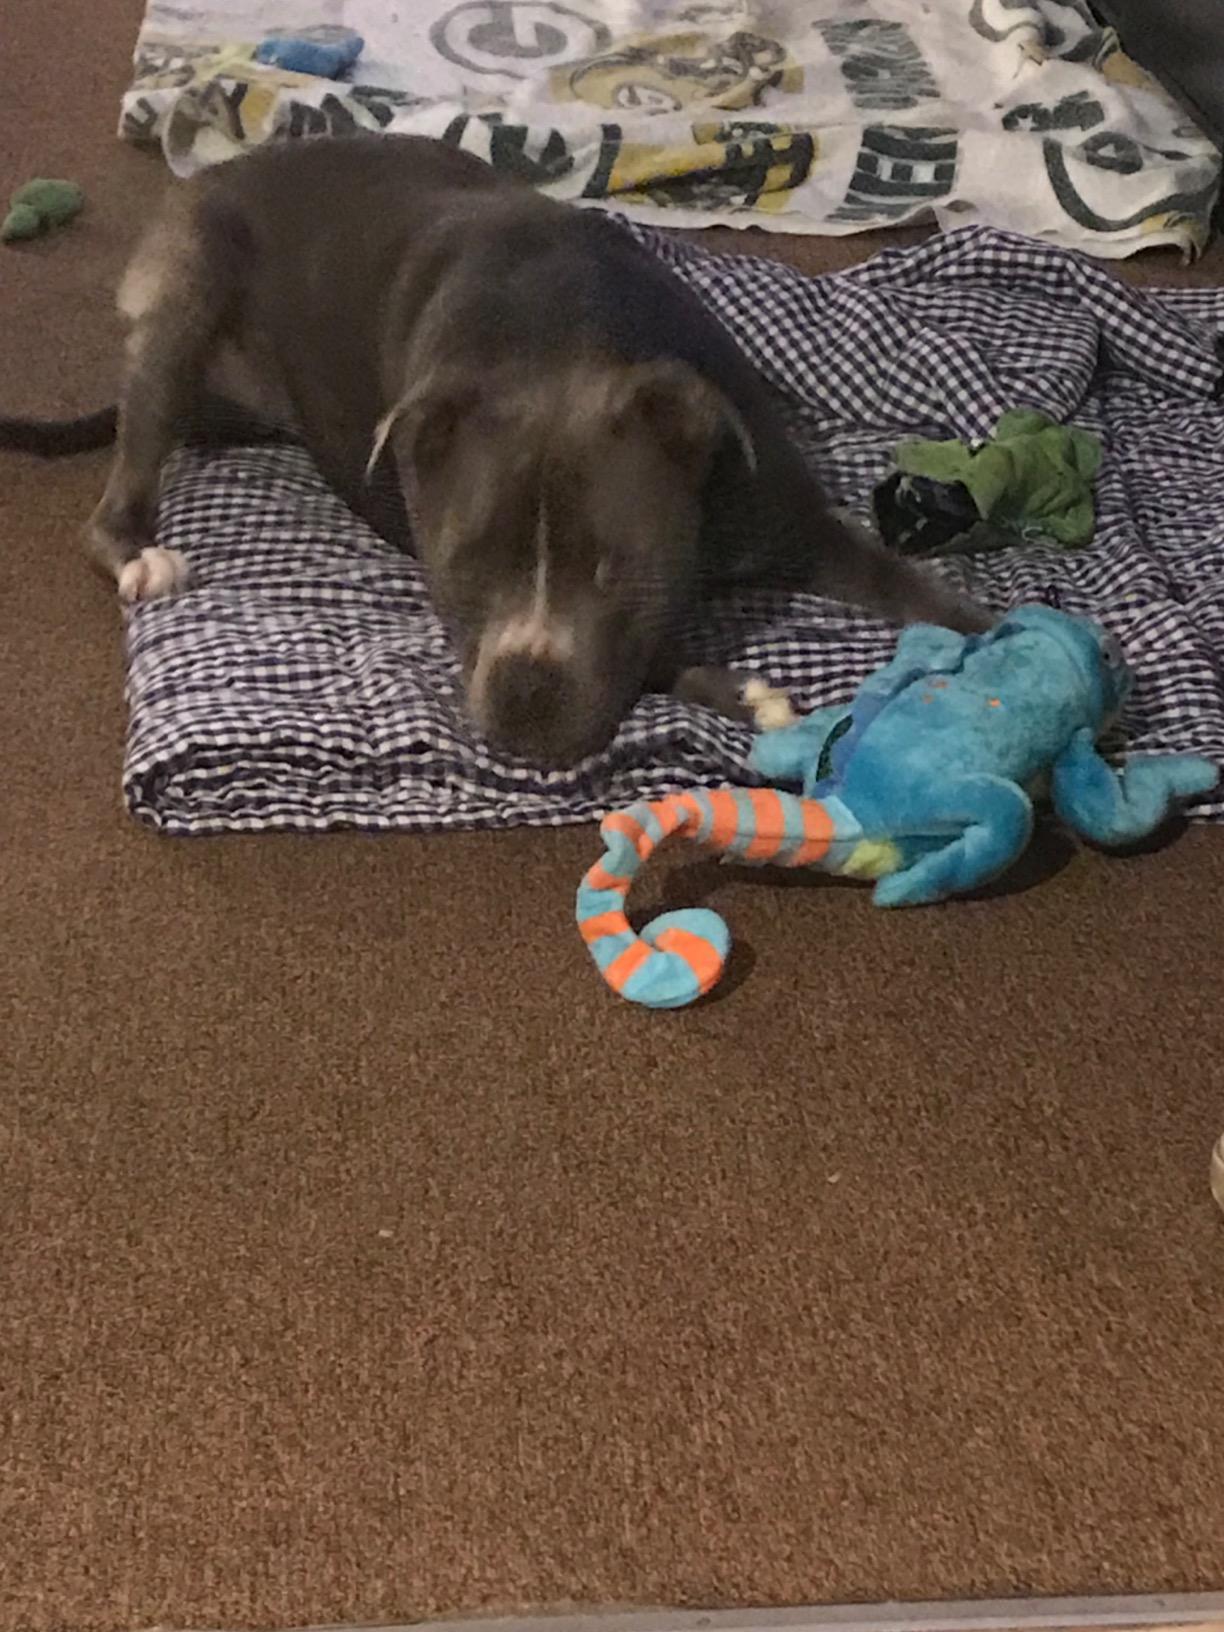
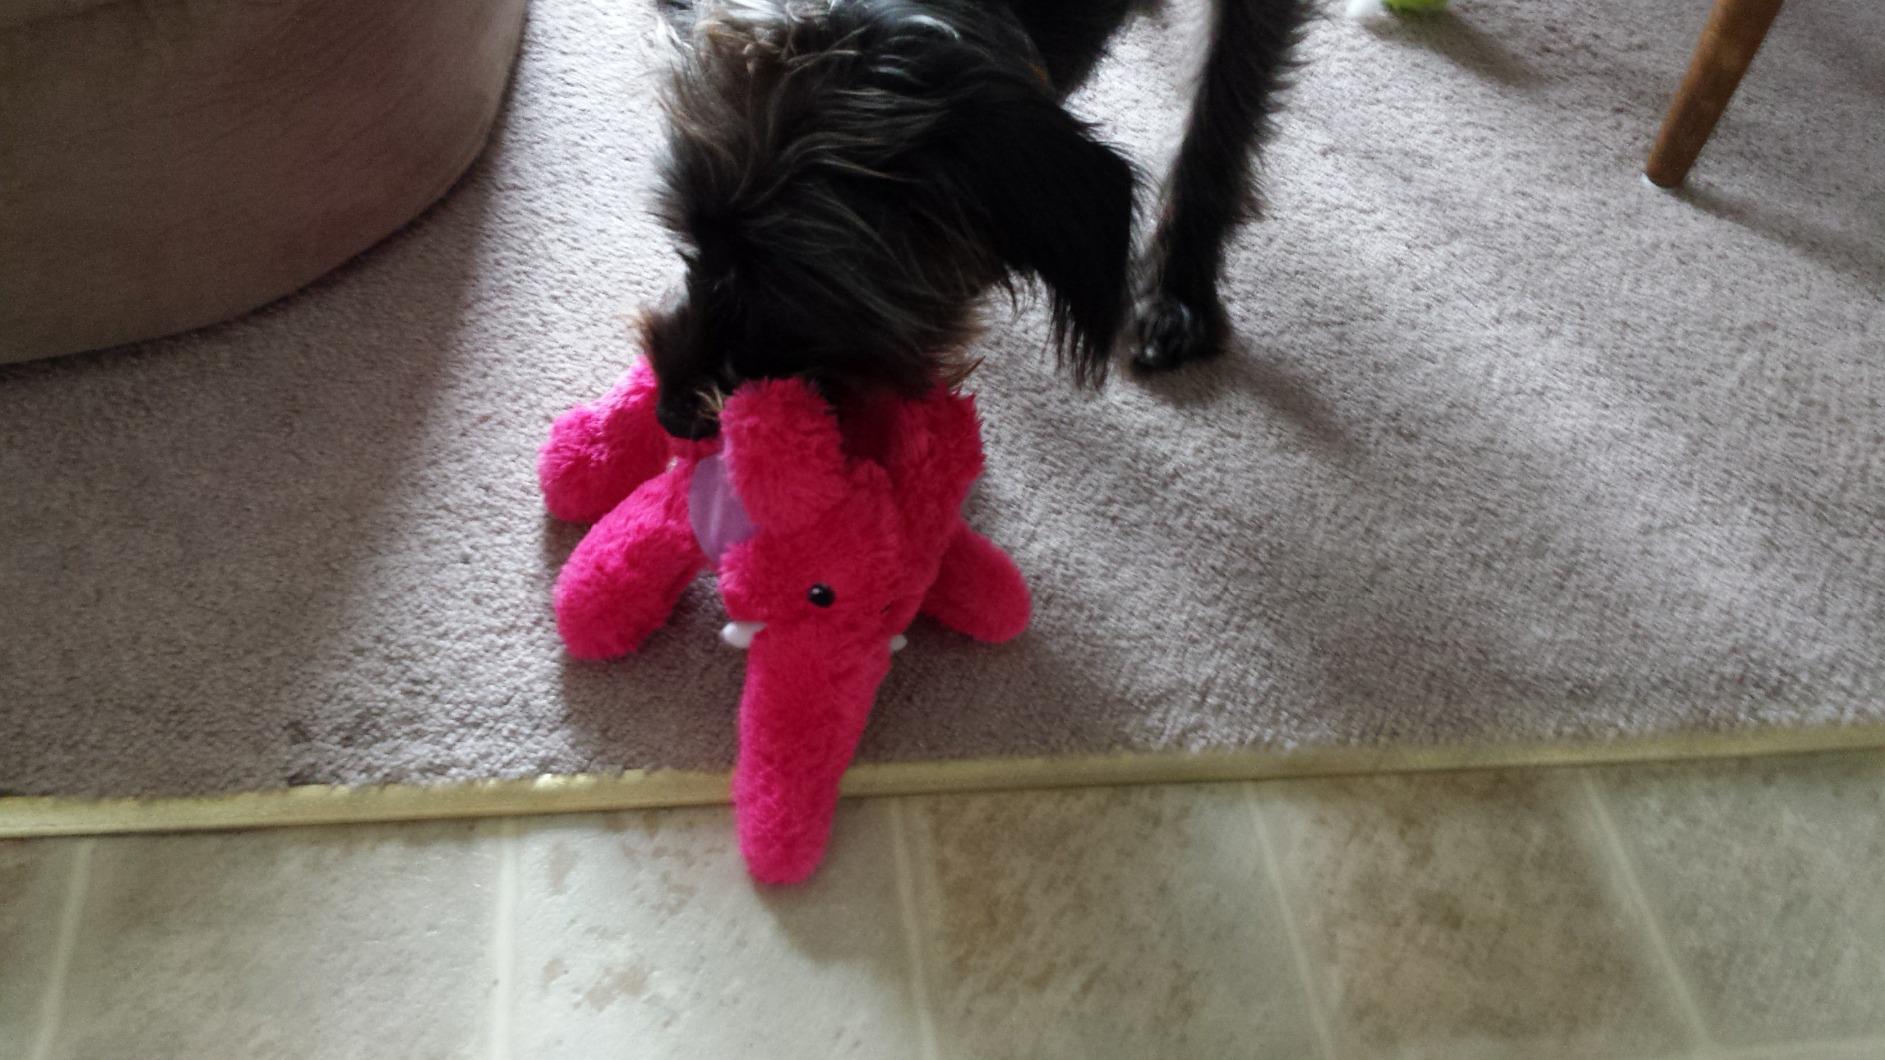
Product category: items_toy
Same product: no